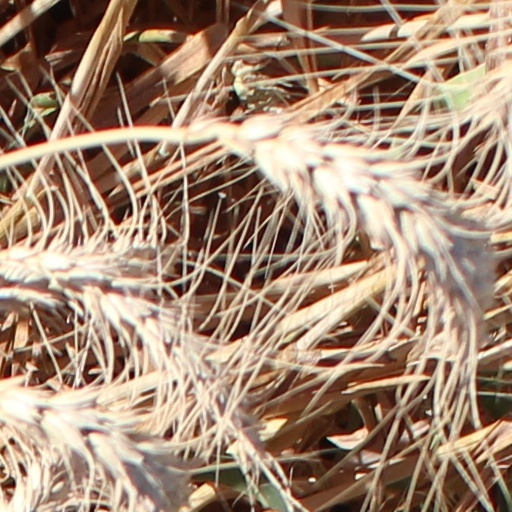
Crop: wheat